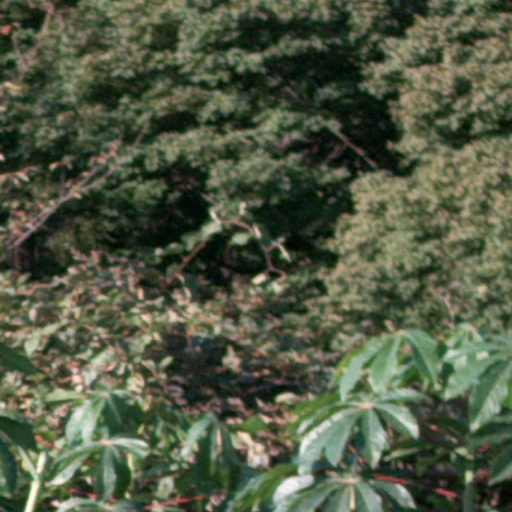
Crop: cassava